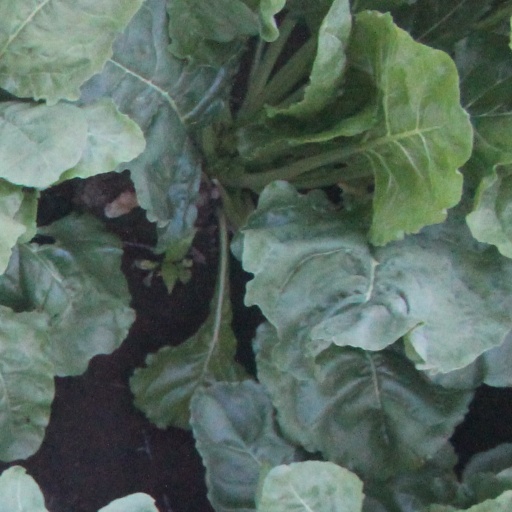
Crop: sugar beet